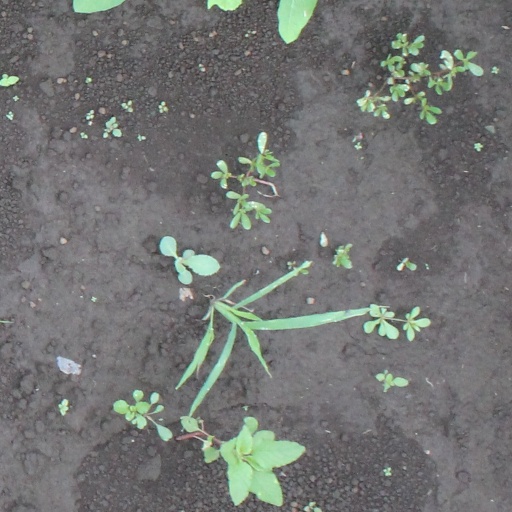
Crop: soybean